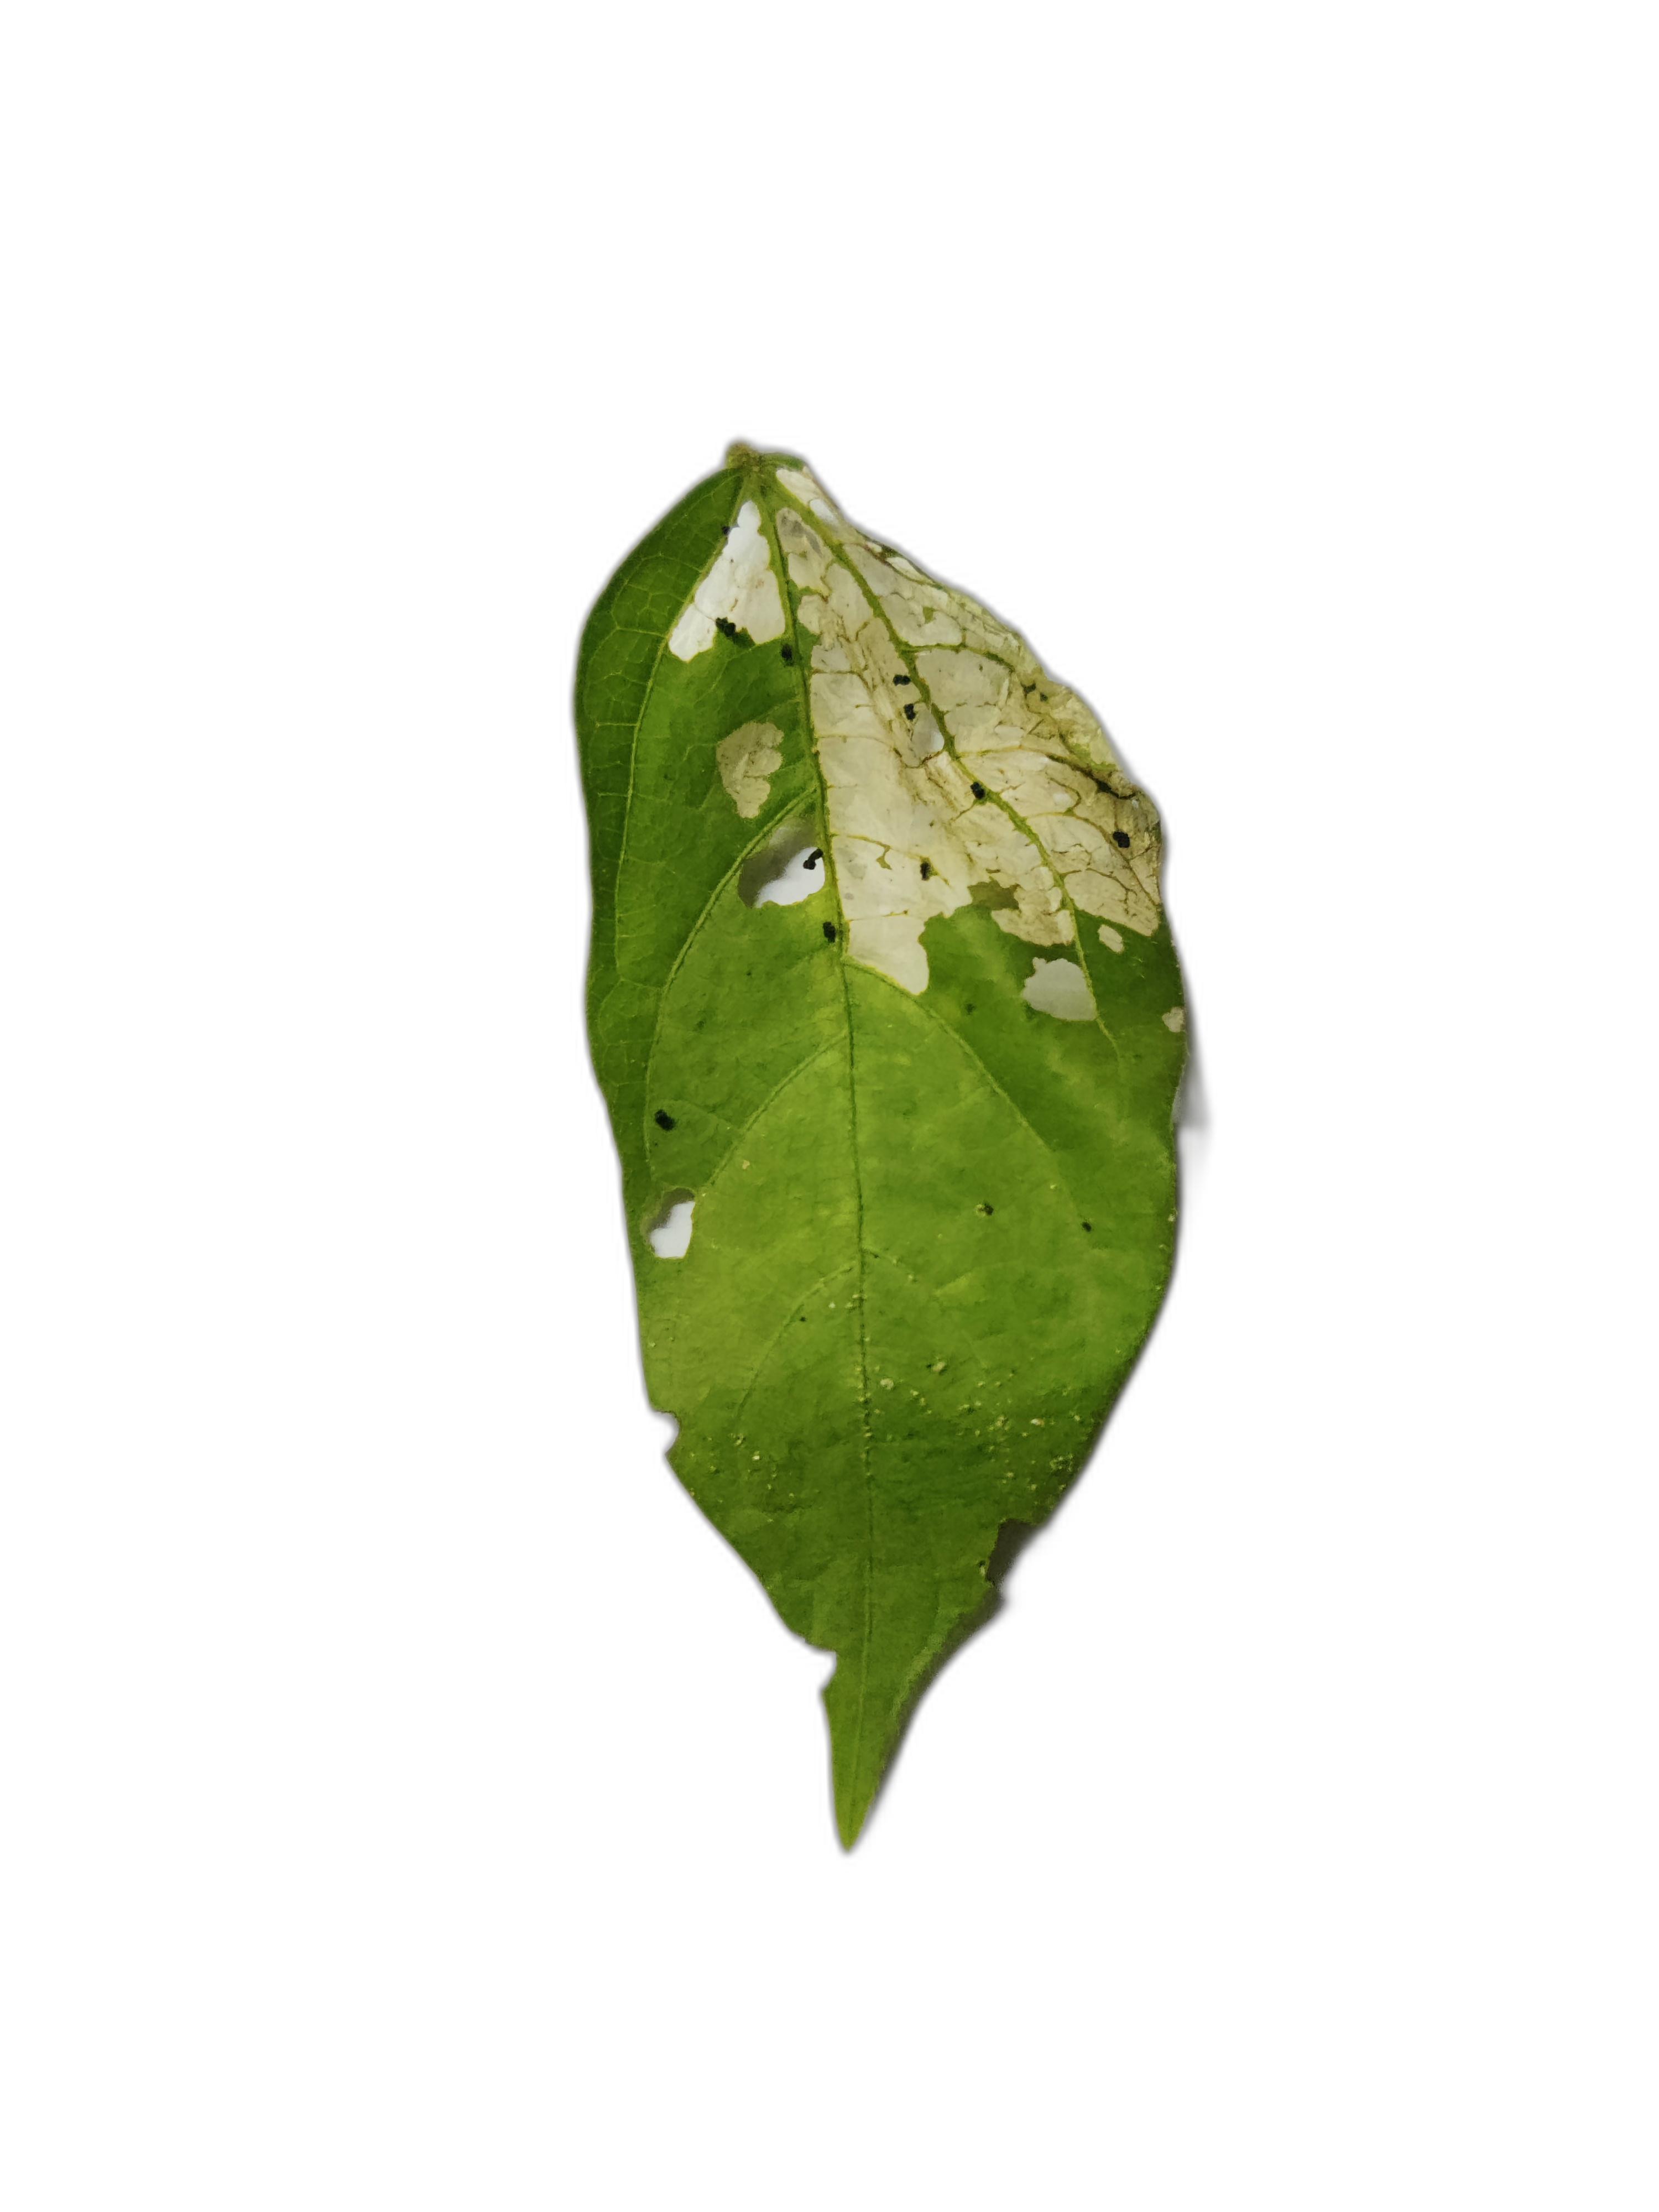
Label: Insect